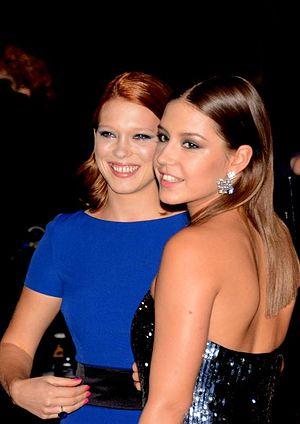
Léa Seydoux et Adèle Exarchopoulos à la cérémonie des César